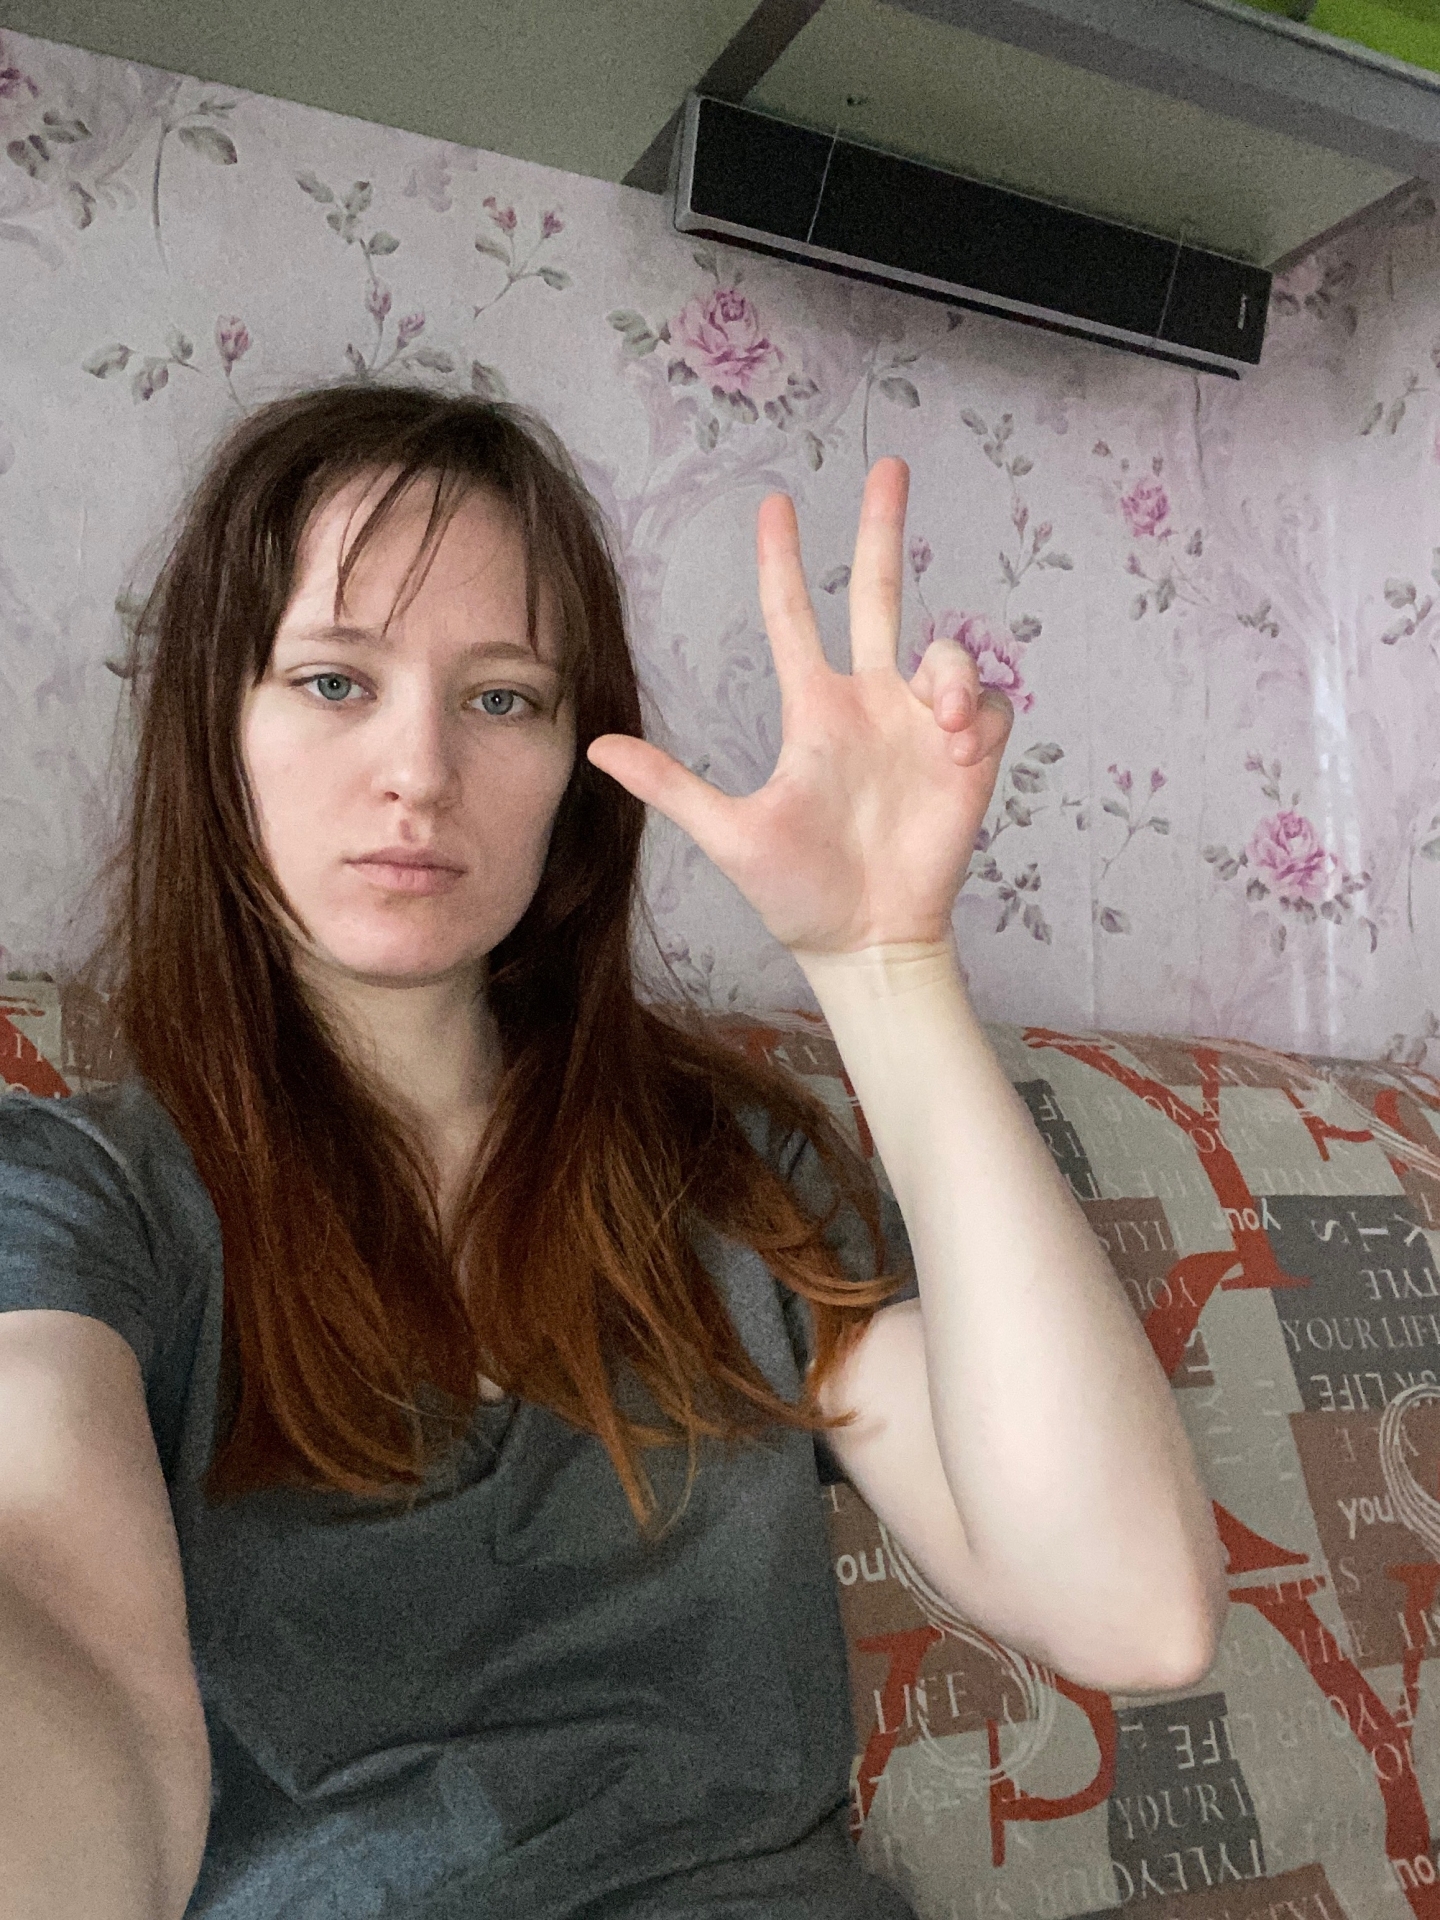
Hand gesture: three2